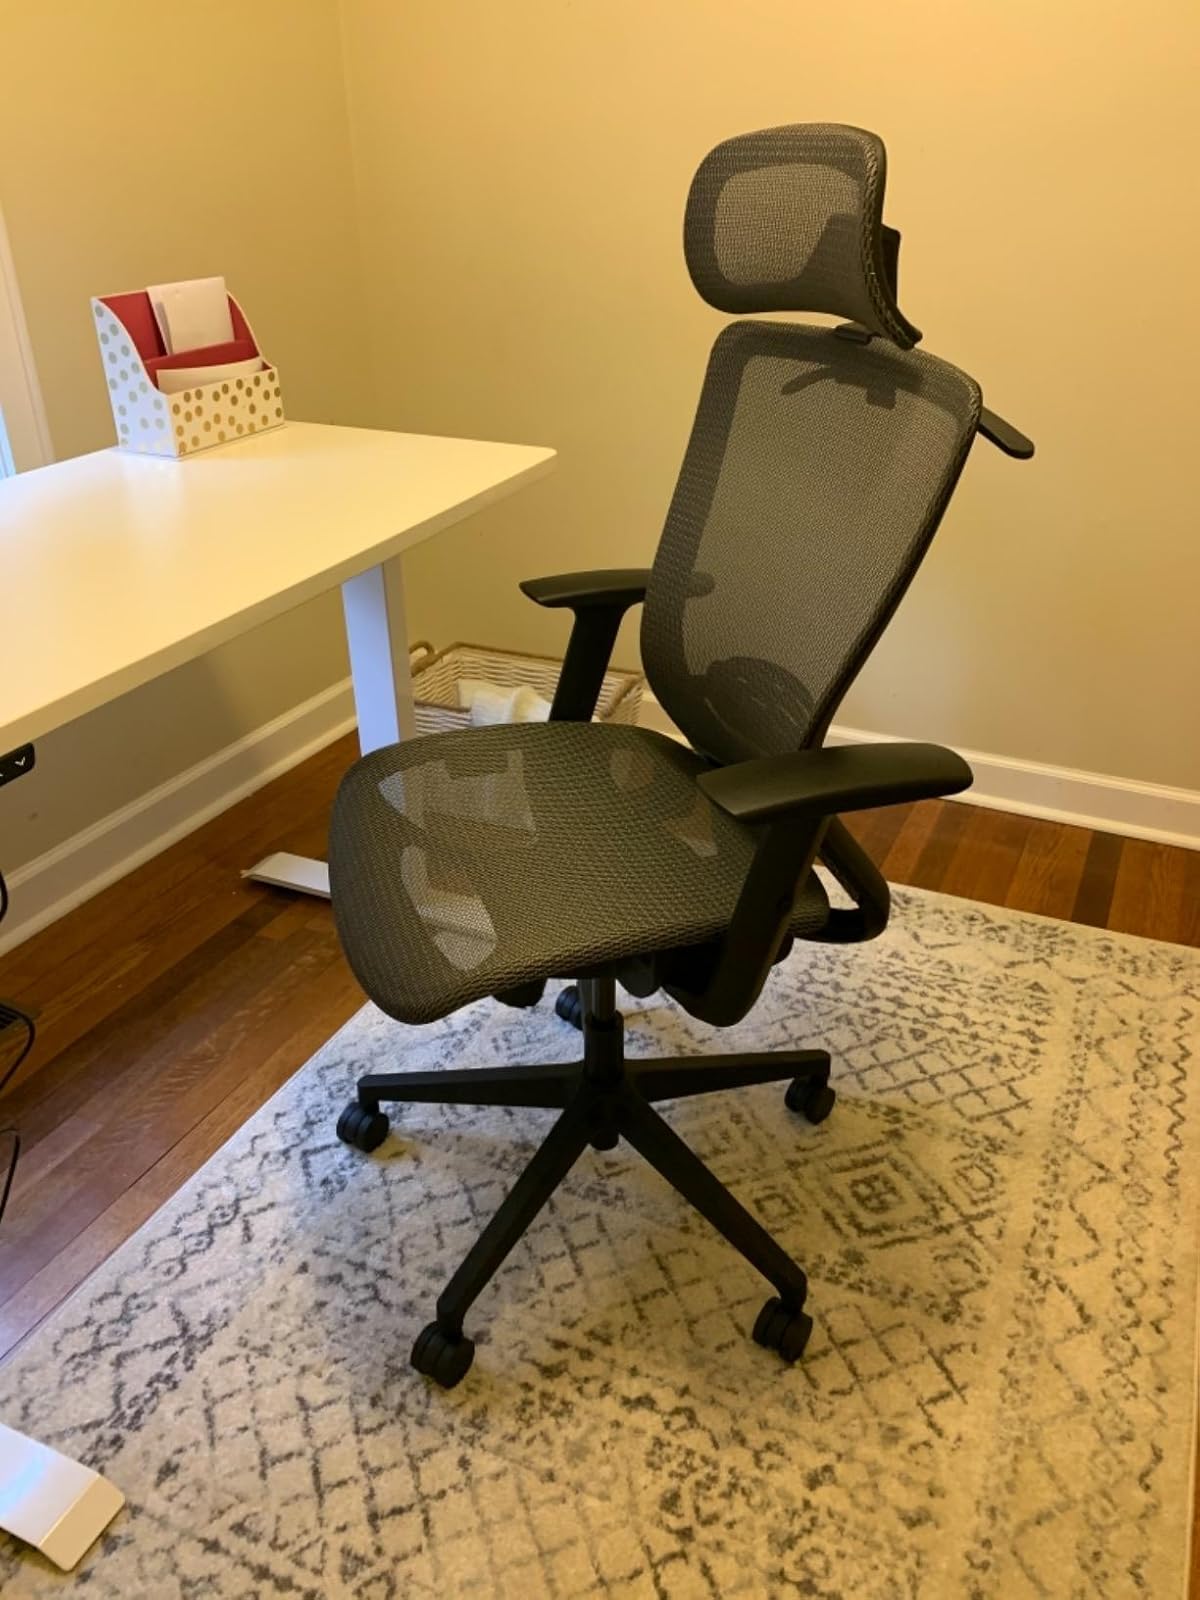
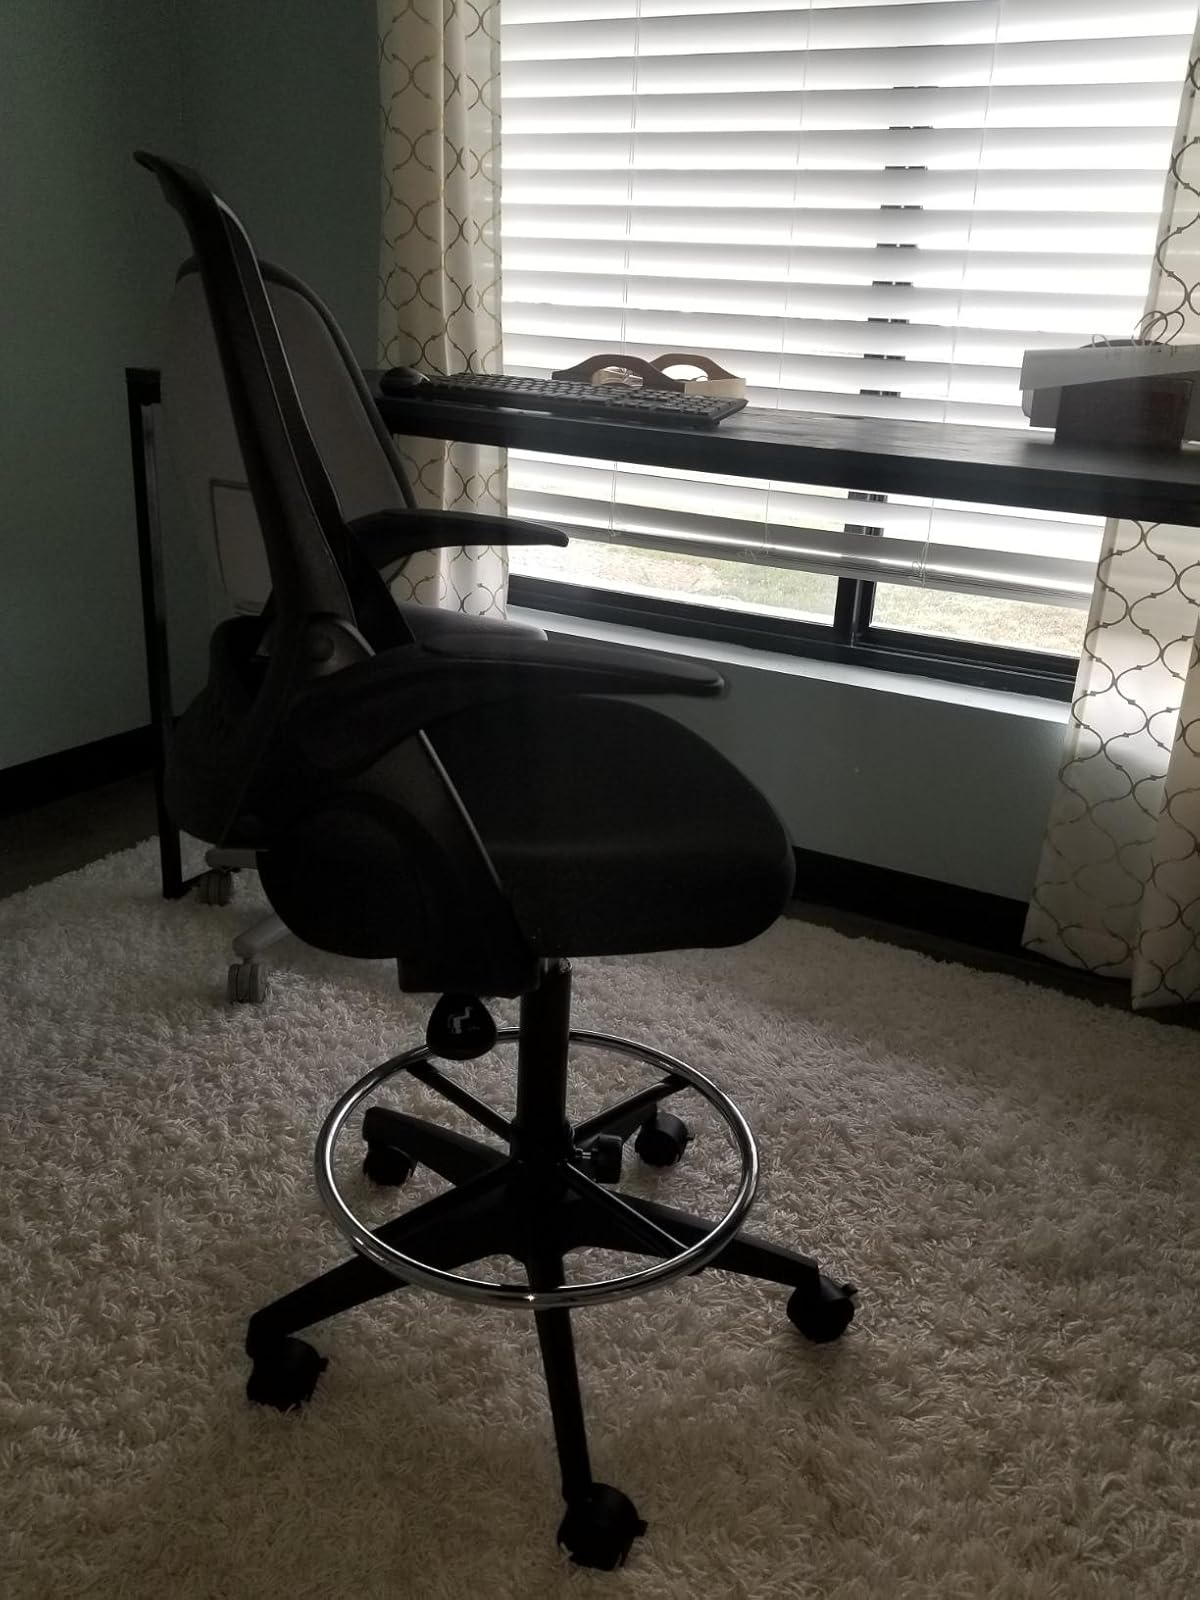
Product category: items_chair
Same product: no